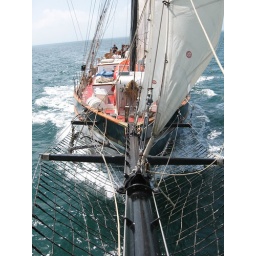
Best seat in the house